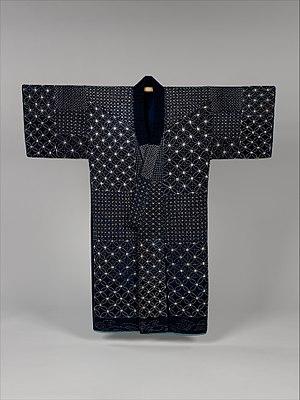
Le sashiko est une technique japonaise de broderie. Utilisée historiquement pour rapiécer des vêtements, les rendre plus solides ou les matelasser, elle sert également à des fins décoratives.